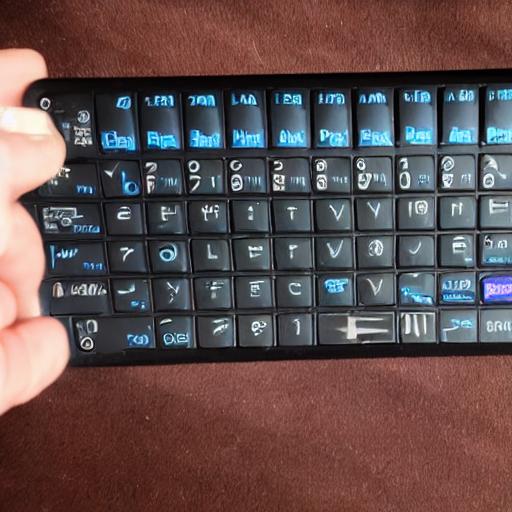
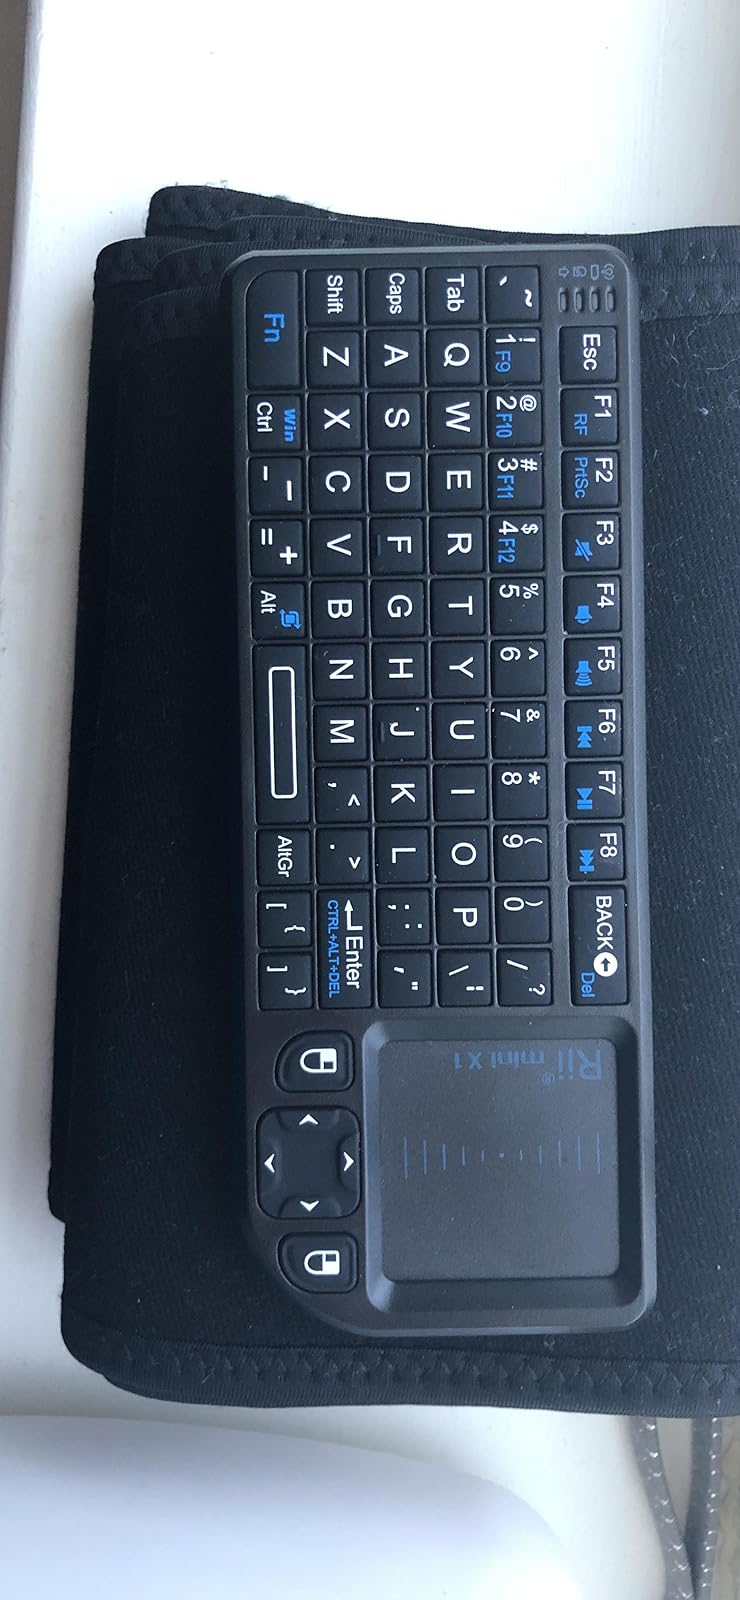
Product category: keyboard
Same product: no